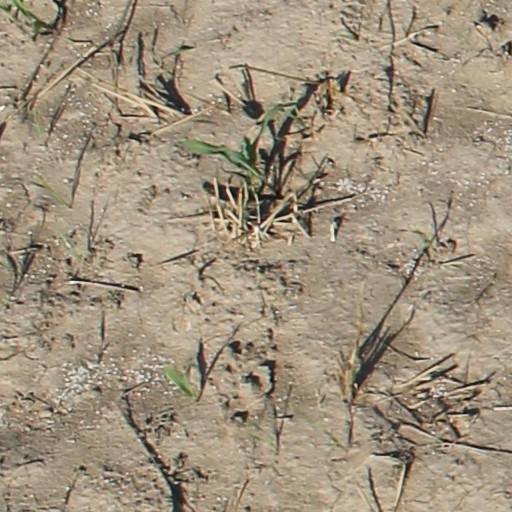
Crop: maize; corn